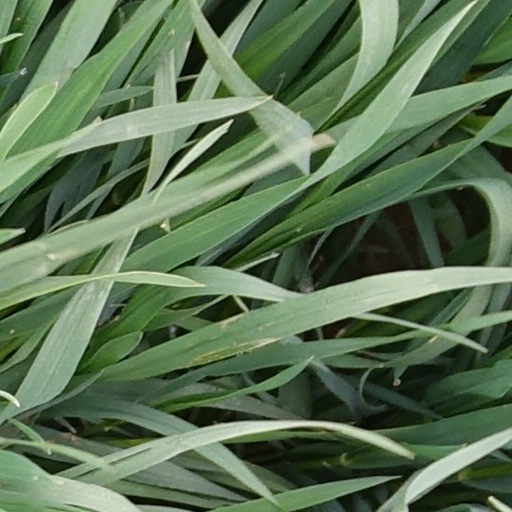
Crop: wheat